Georg Österreich

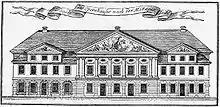
1747 Etching of the Brunswick Opera House

Whether by a temporary appointment or an invitation from the Duke of Saxe-Coburg, Österreich desired to remain in Coburg on account of the relatively stable political situation. Frederick IV, however, did not want to lose Österreich permanently and promised that if he would return to his old position in Schleswig, he would reverse the cutbacks to the court's music budget. It is not clear whether the Duke kept his promise. Some documents from the period 1698 to 1702 reference the court ensemble and works from the time would require a considerable number of performers. However, court accounts reflect salaries only for the Kapellmeister and one organist, though it may be the case that non-resident musicians were used for larger performances and were paid by the project.